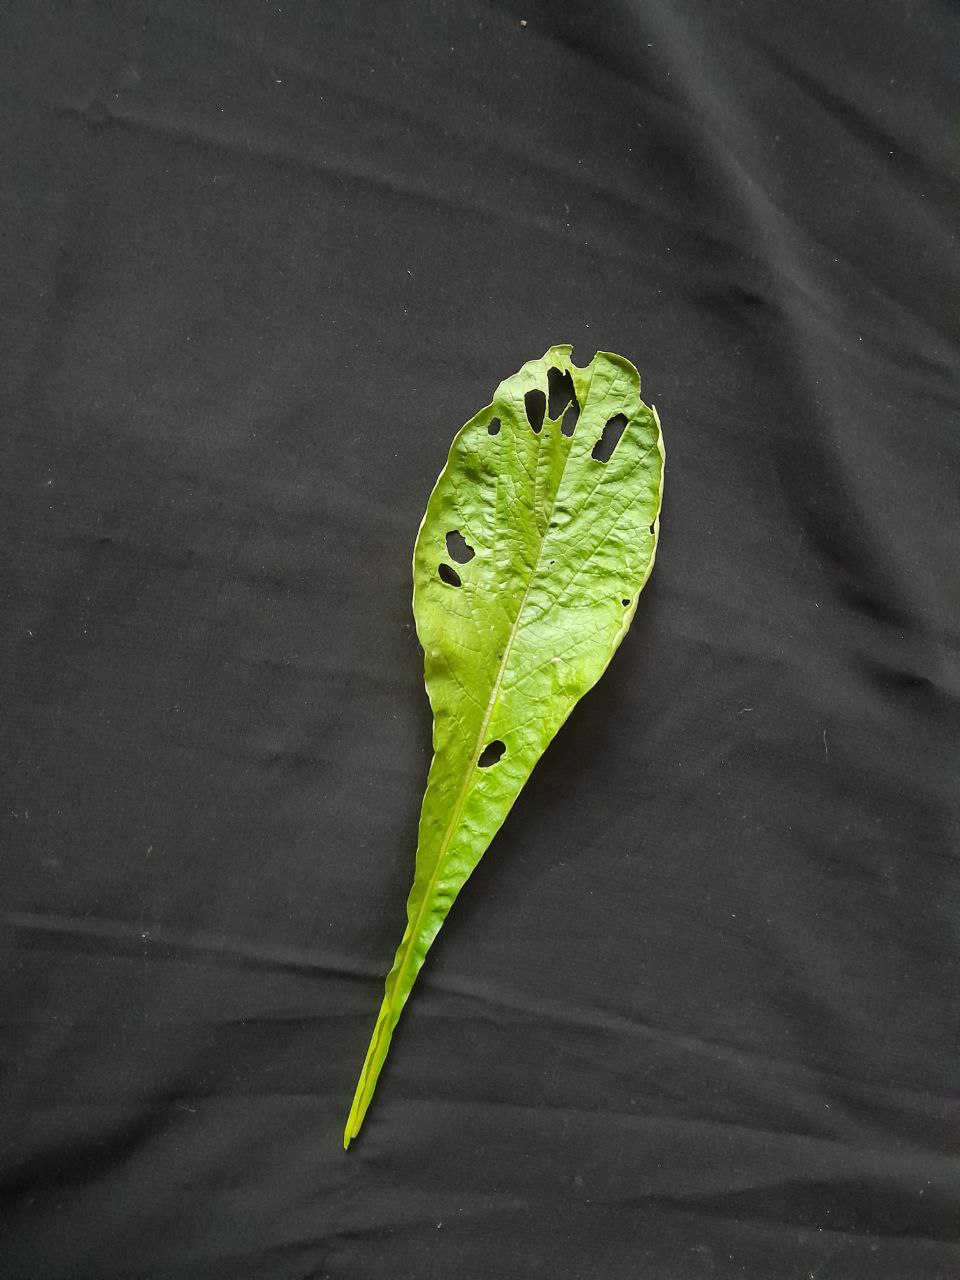
Label: flea beetle